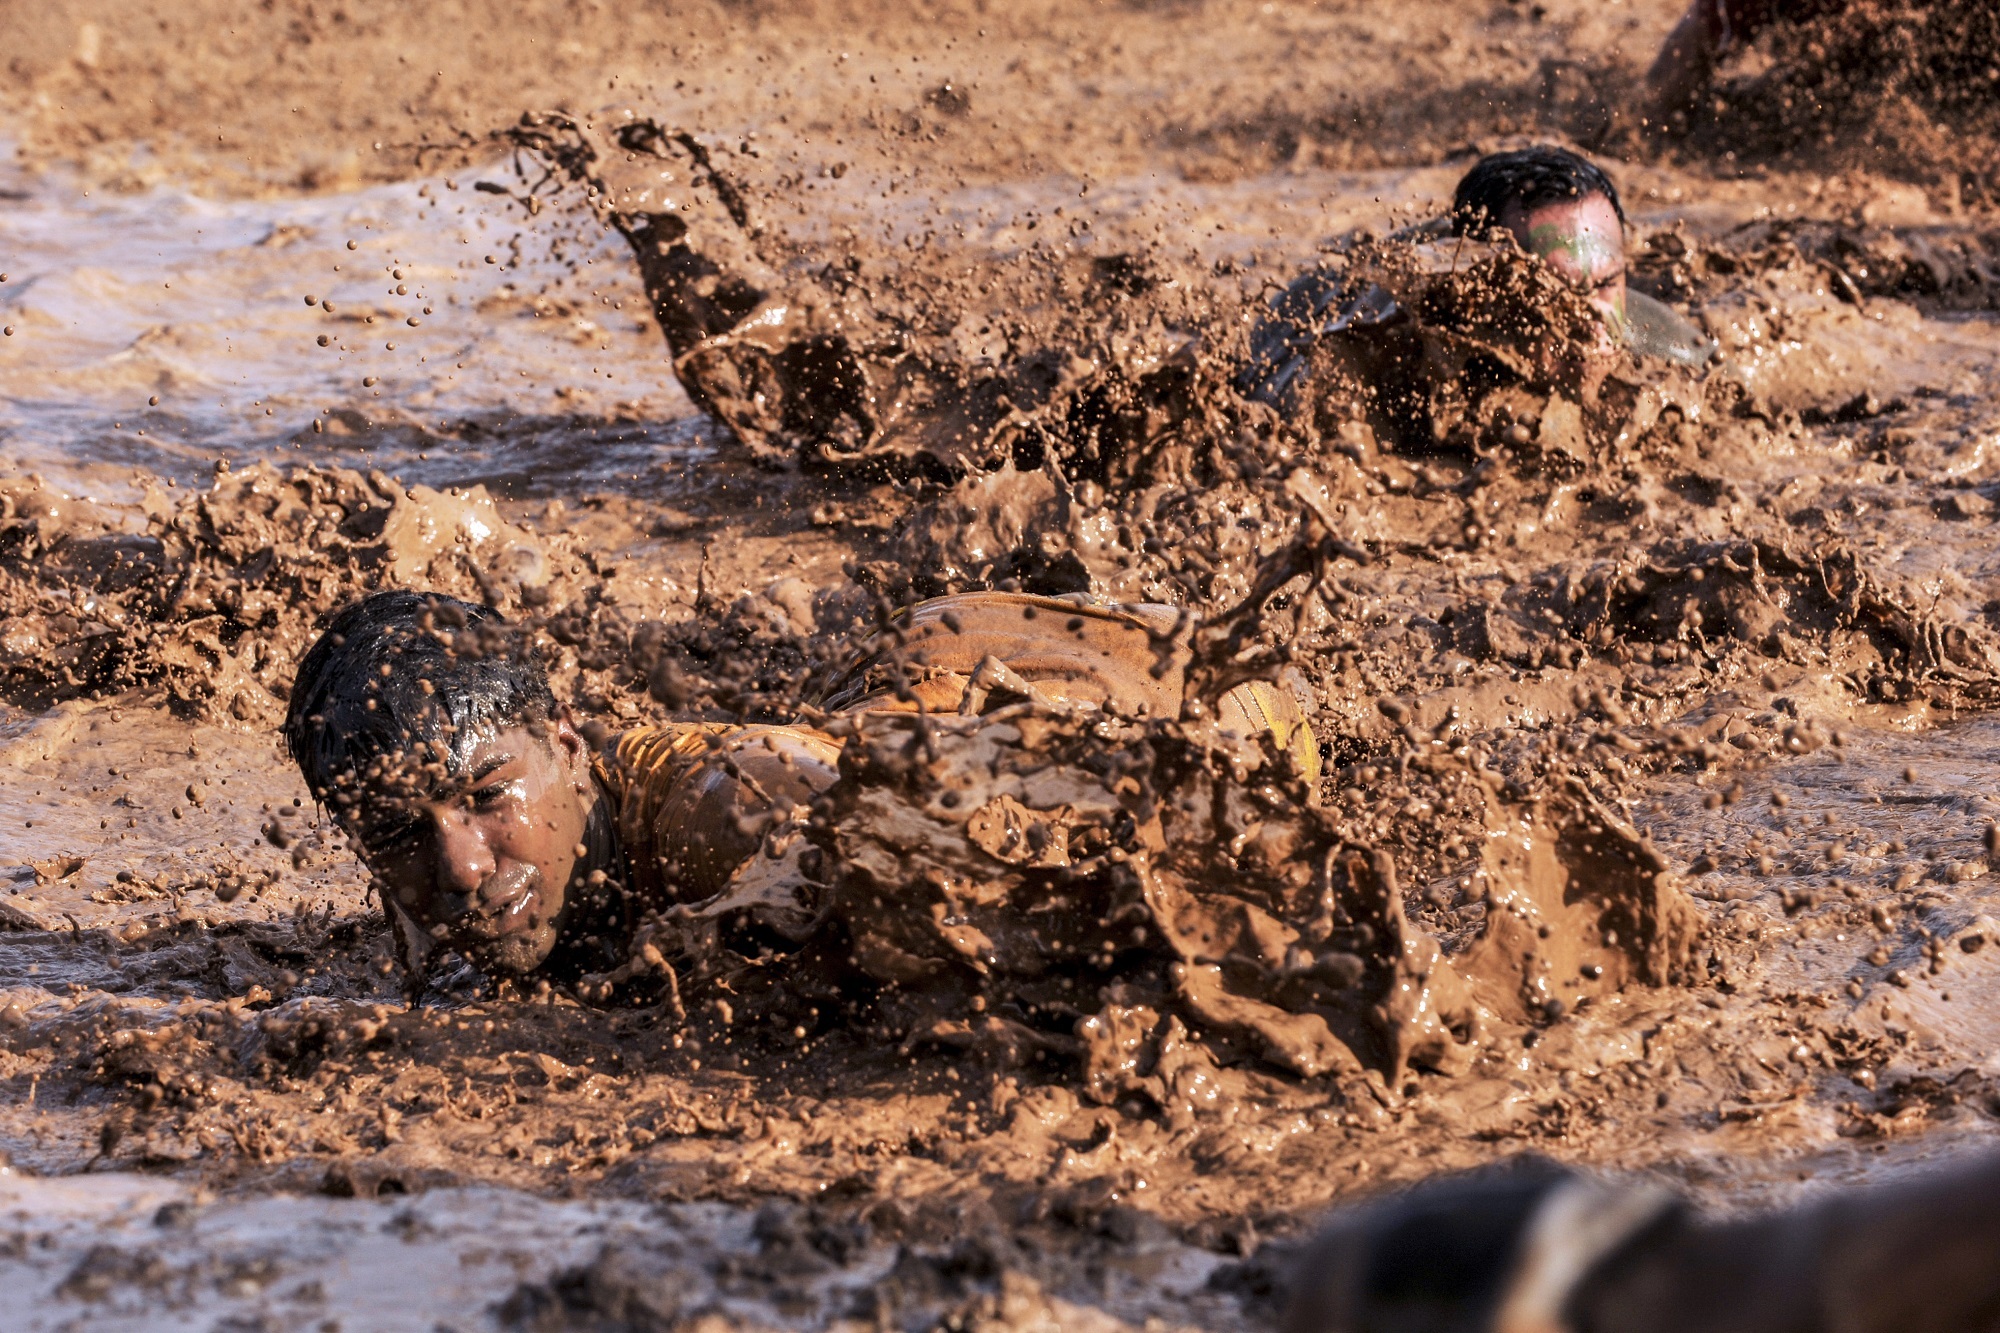
tree, wood, male, military, wildlife, army, dirt, mud, usa, america, soil, exercise, material, crawling, outdoors, competition, men, geology, soldiers, drought, infantry, natural environment, basic training